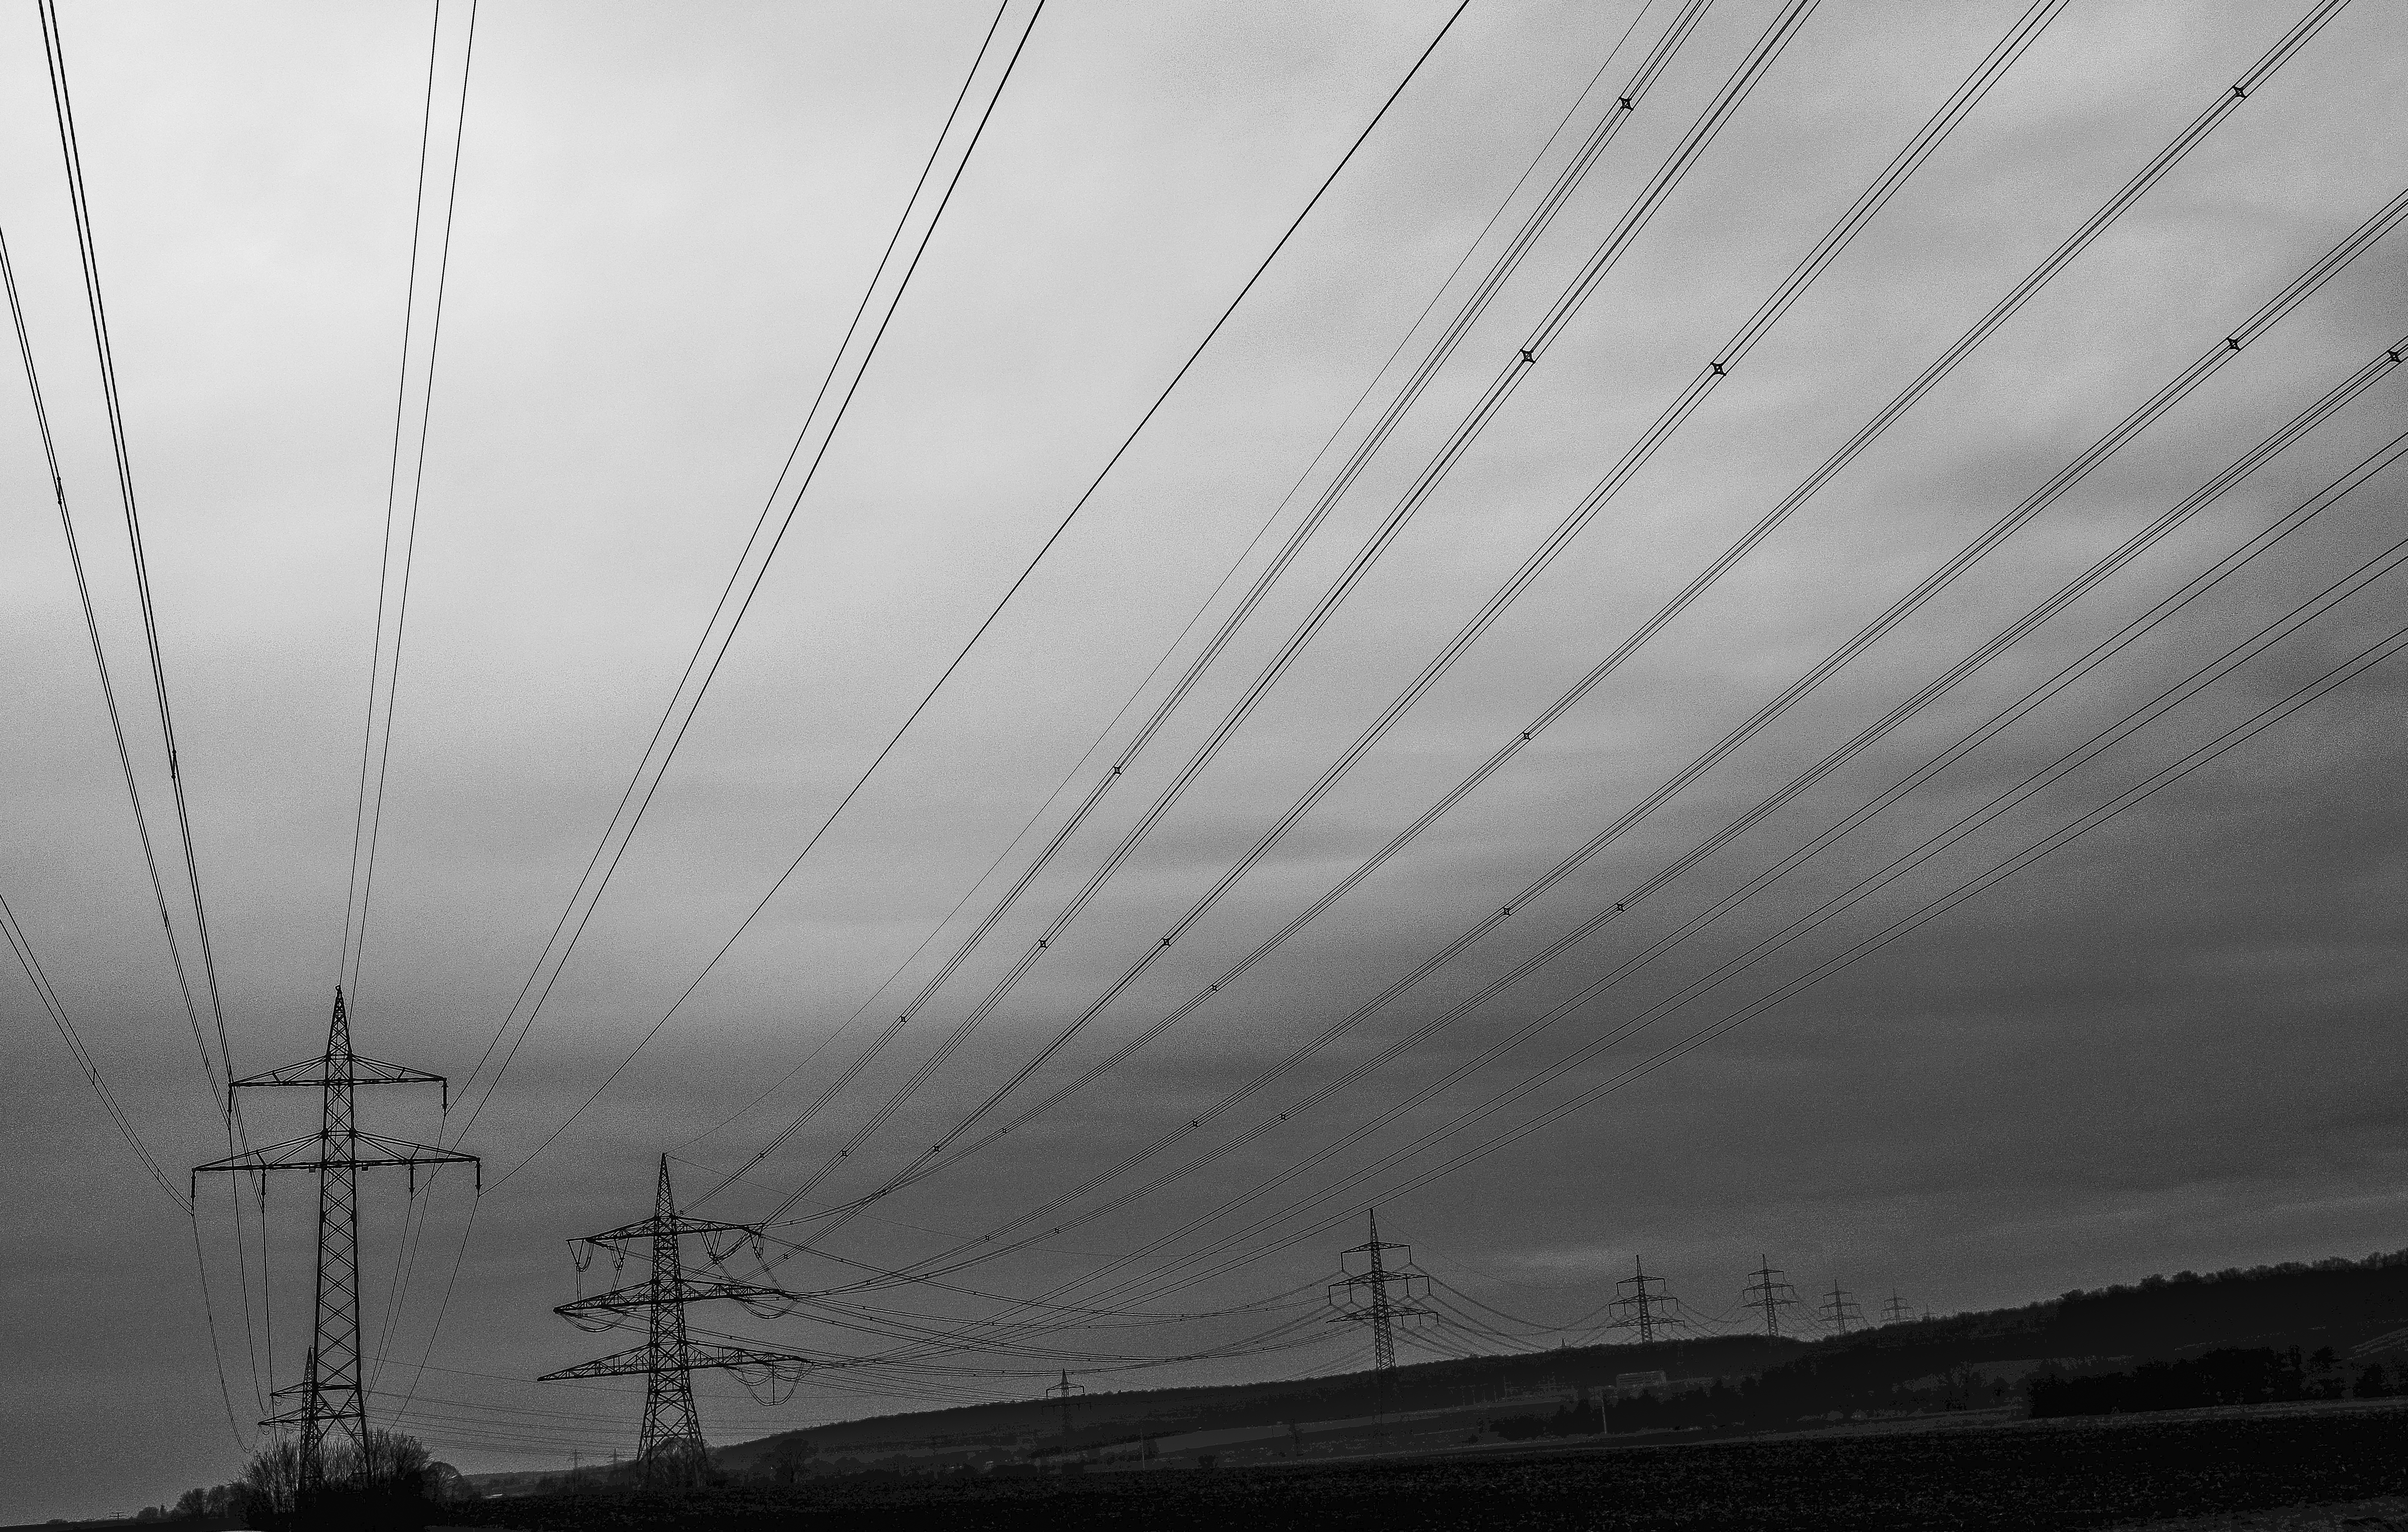
landscape, light, cloud, black and white, sky, white, sunlight, atmosphere, line, black, electricity, monochrome, energy, power, mono, landschaft, strom, skylines, monochrom, energie, transmission tower, energiewende, monochrome photography, atmospheric phenomenon, atmosphere of earth, overhead power line